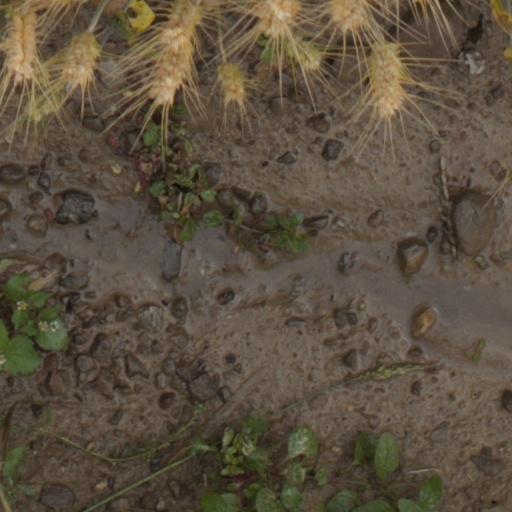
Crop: wheat